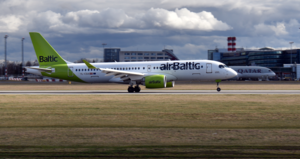
airBaltic est une compagnie aérienne lettonne à bas coûts, basée à Rīga.